Sheraton Dallas Hotel

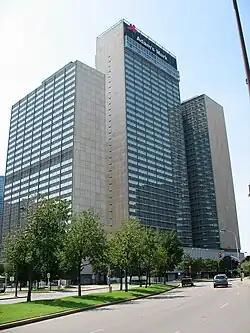
The hotel in 2007, as the Adam's Mark

The Southland Center complex was designed by Los Angeles-based Welton Becket & Associates for the Southland Life Insurance Company. When groundbreaking took place in 1955, the complex was compared to Manhattan's Rockefeller Center, as Southland Center was the first mixed-use project in downtown Dallas containing hotel and office space.